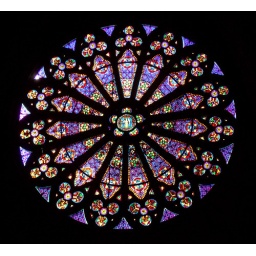
A beautiful stained glass rose window in the Basilica of St. Clotilde.